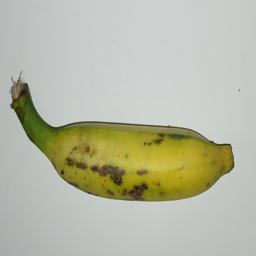
Ripeness: Semi-ripe